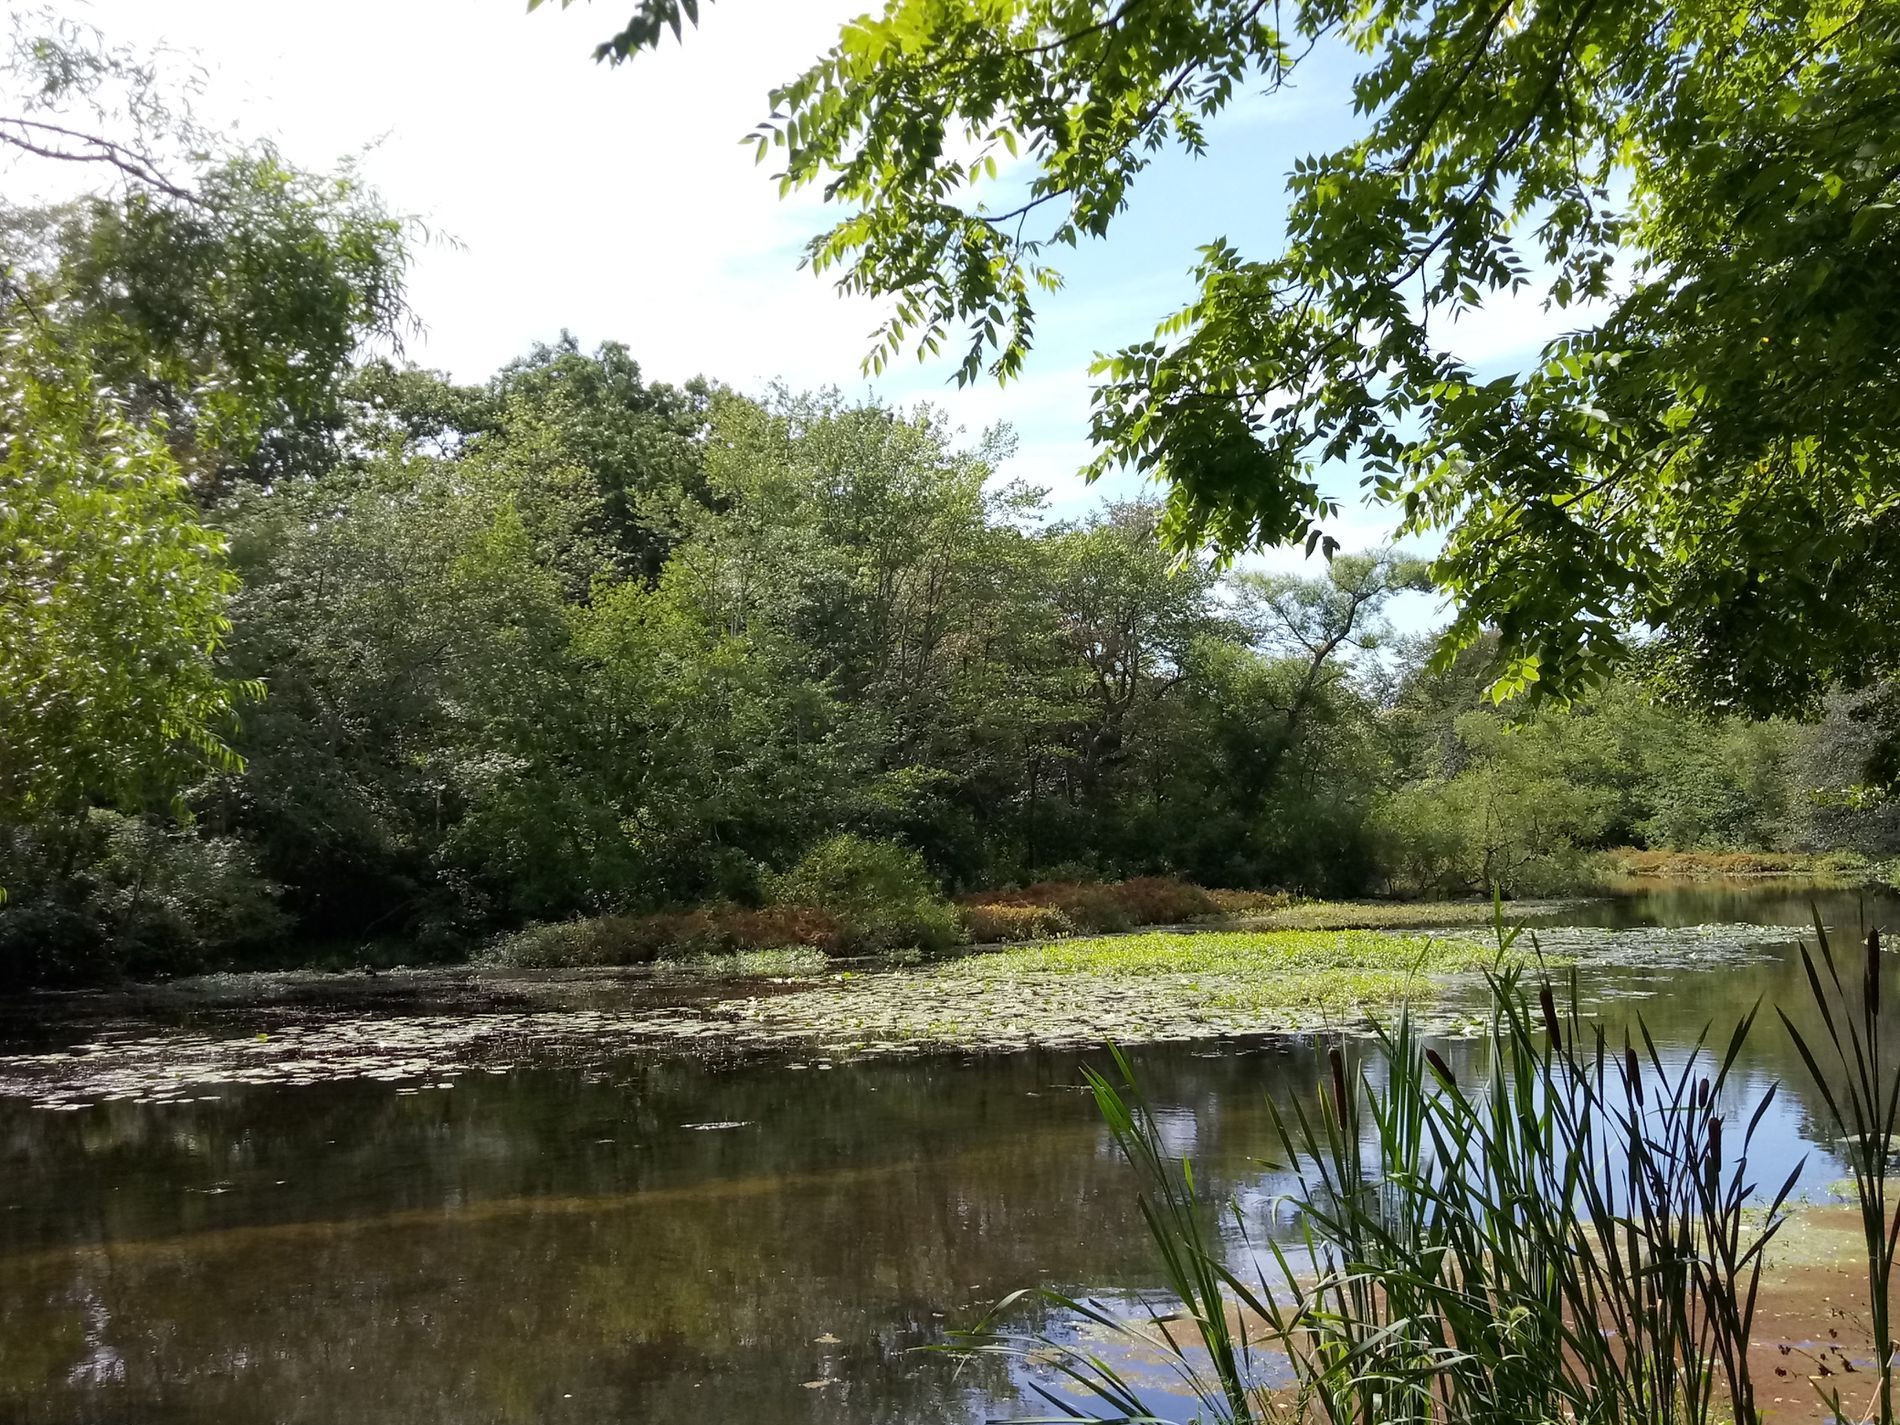
Woodland Scene.
A picture of a swamp in a woodland, the swamp is full of plants and surrounded by green trees giving a very still mood.
Low angle view of a swamp in a woodland surrounded by green trees, the natural lighting illuminates the scene and enhances the texture and color palette which is dominated by the green color of the plants and trees, light blue of the sky also gives peaceful tones to the scene, the quite mood and natural style creates suitable atmosphere for the amazing beauty of nature.
Labels: Land, Nature, Outdoors, Pond, Water, Plant, Vegetation, Swamp, Grove, Tree, Woodland, Wilderness, Jungle, Scenery, Rainforest, Lake, Grass, Creek, Stream
Camera: LG Electronics LG-Q710AL
Aperture: F2.2
Exposure: 1/705 sec
ISO: 50
Focal length: 3.5 mm